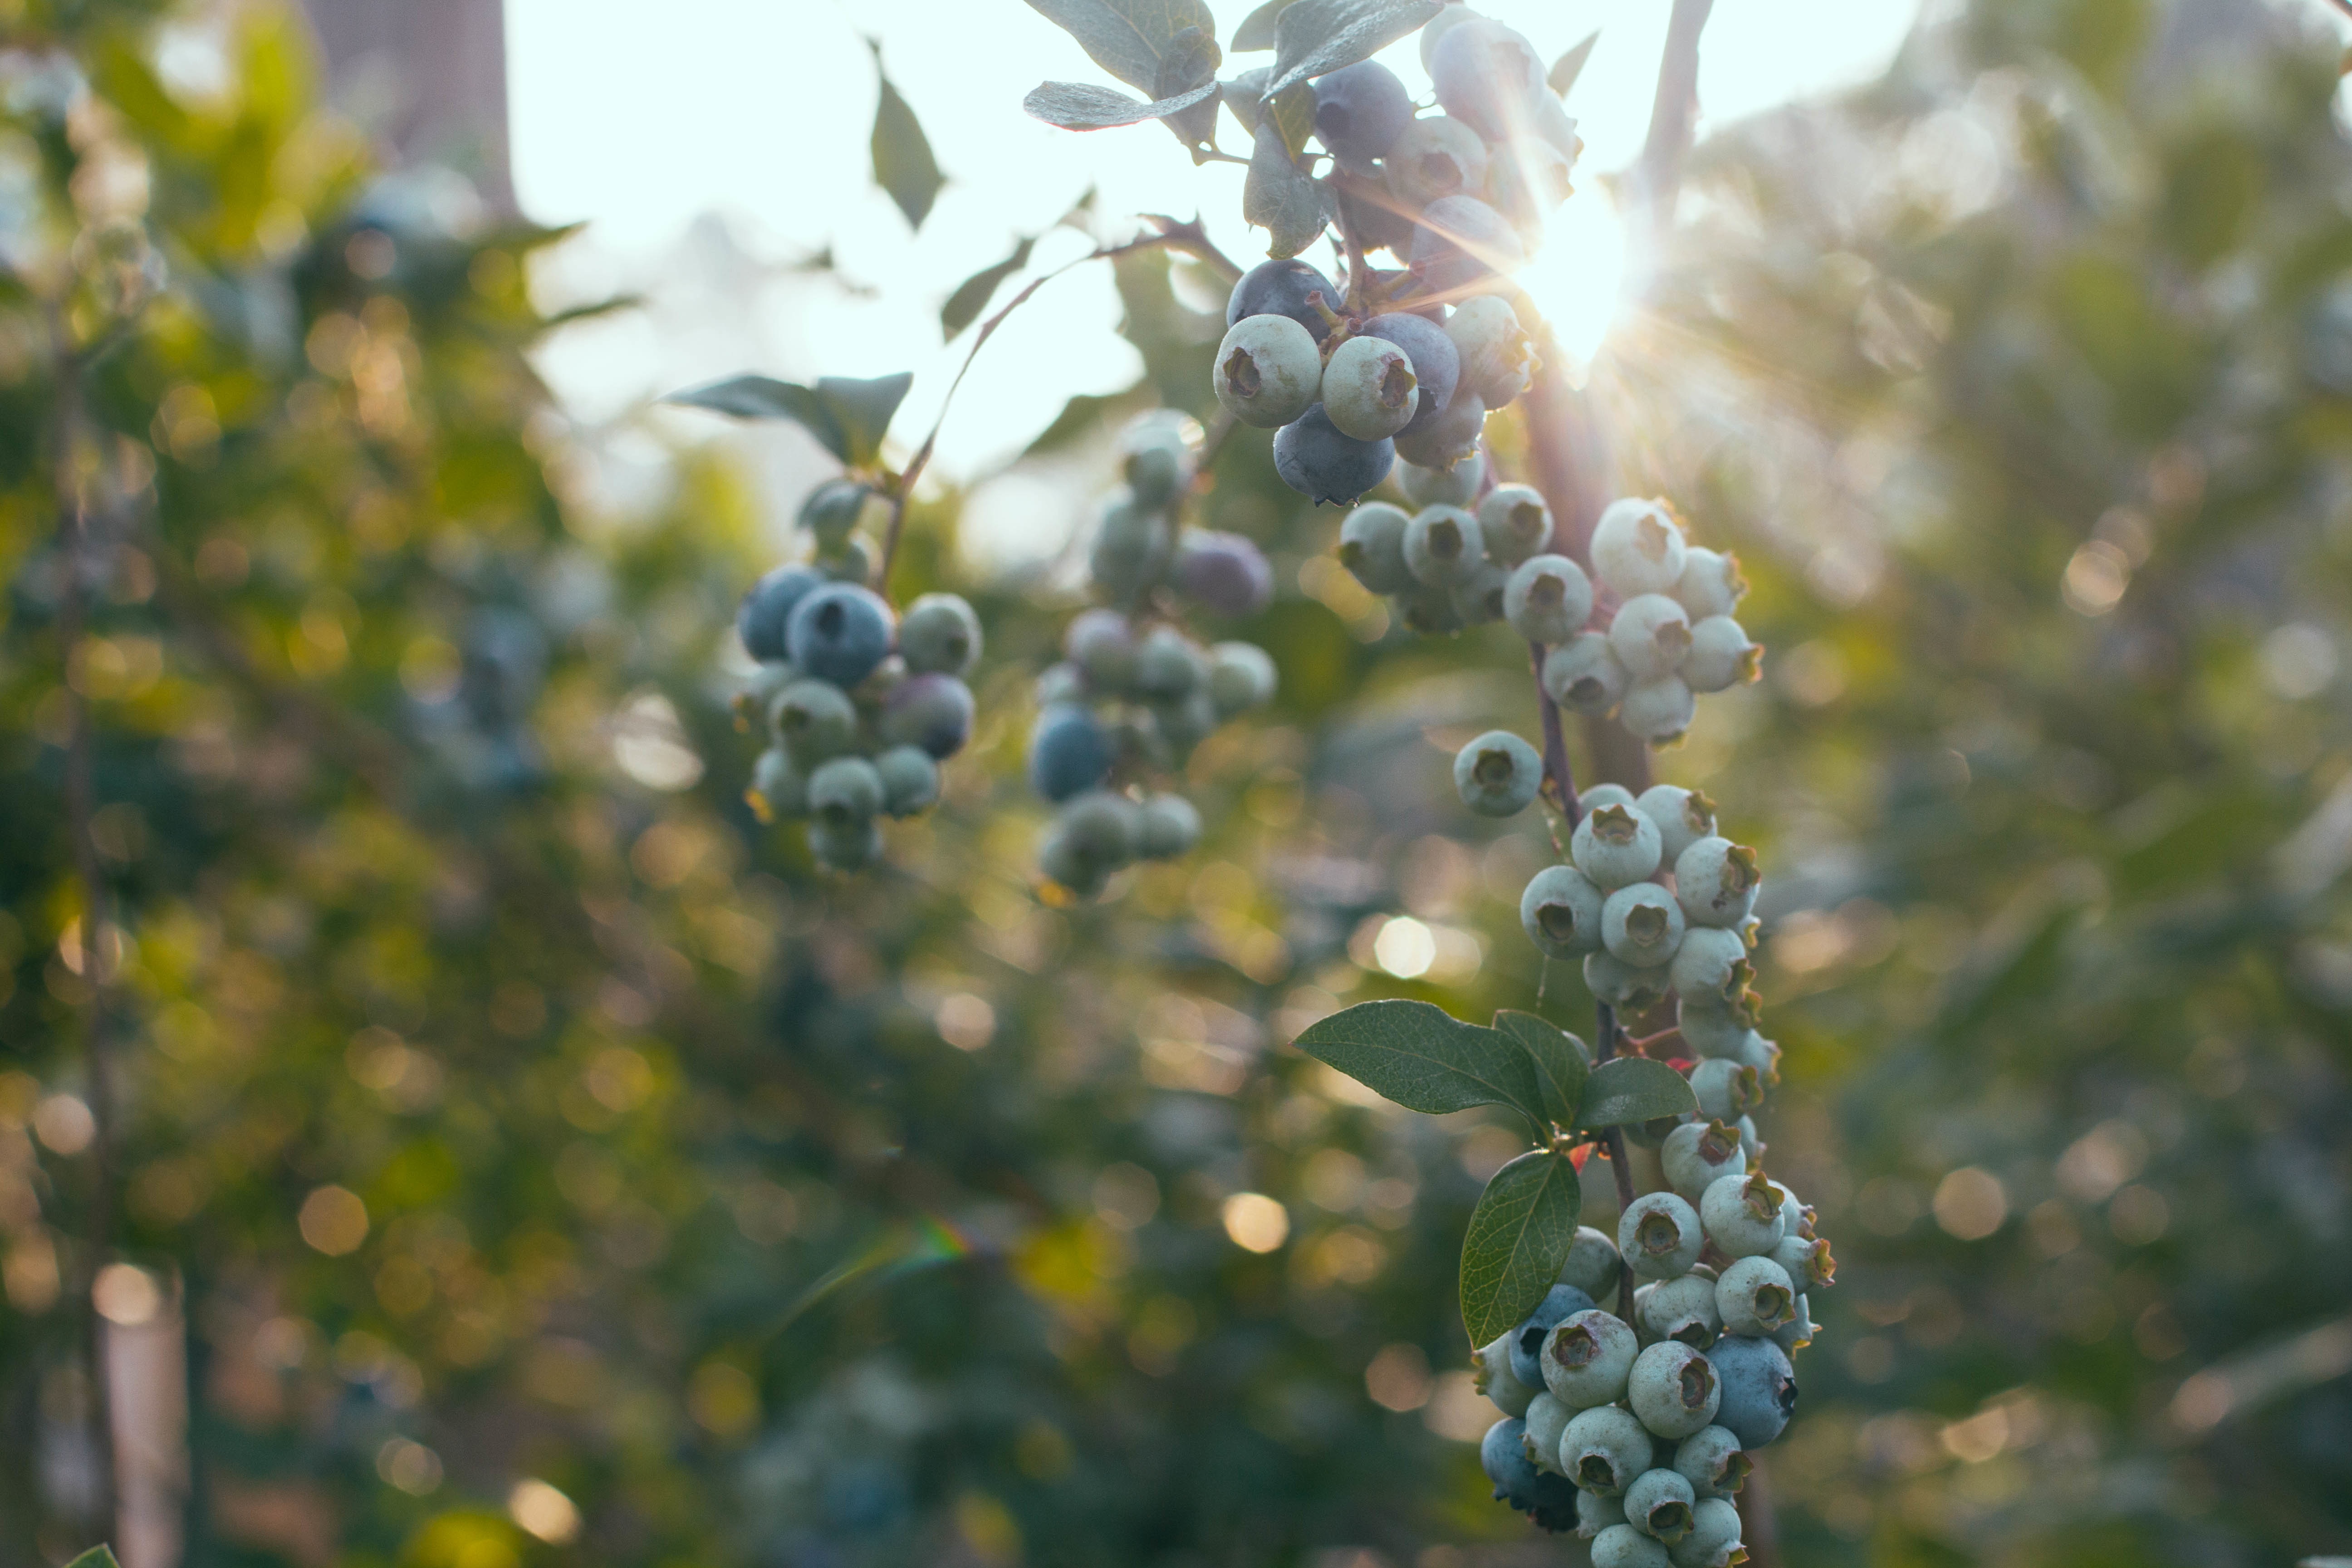
tree, branch, plant, fruit, berry, flower, food, produce, botany, agriculture, flora, shrub, flowering plant, land plant